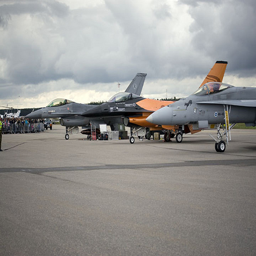
Several jets are lined up in a row near an onlooking crowd.
A lot of planes parked in the airport.
fighter jets on a run way with a cloudy sky
Three jet fighters lined up next to each other on a runway.
A crowd looking at a trio of planes that are sitting idle.